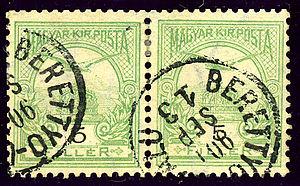
Berettyóújfalu est une ville et une commune du comitat de Hajdú-Bihar en Hongrie.